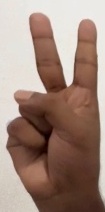
ASL sign: 2